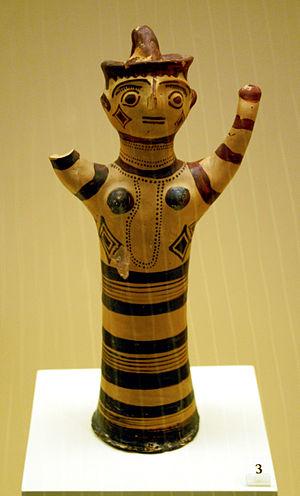
Idole mycénienne en terre cuite peinte, vers 1300-1200 av. J.-C.
Le musée archéologique de Mycènes est un musée archéologique situé au pied de l'antique citadelle de Mycènes, en Argolide, dans le Péloponnèse, en Grèce.